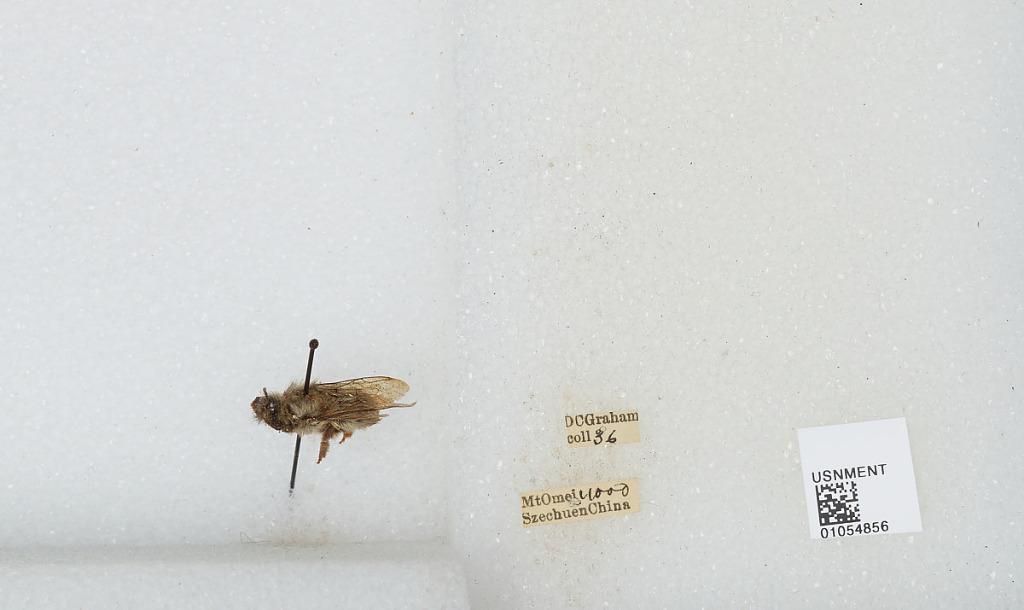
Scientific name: Bombus sp.
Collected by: D. Graham
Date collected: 1936--
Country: China
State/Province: Sichuan
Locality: Mt Emei